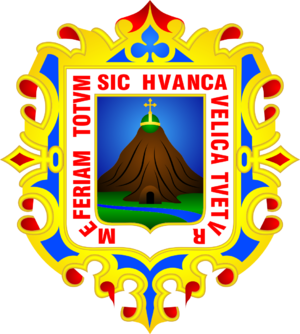
Le département de Huancavelica est une des 25 régions administratives du Pérou.
Huancavelica est une ville du Pérou. C'est la capitale de la région de Huancavelica.